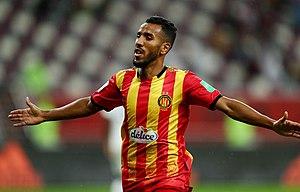
Hamdou Elhouni, né le 12 février 1994 à Tripoli, est un footballeur international libyen. Il évolue à l'Espérance sportive de Tunis au poste d'attaquant.